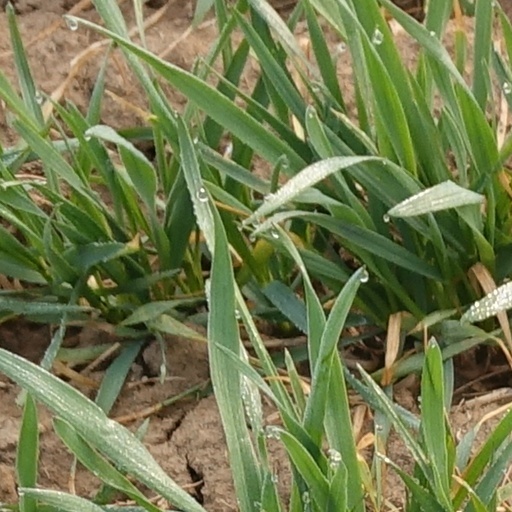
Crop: wheat